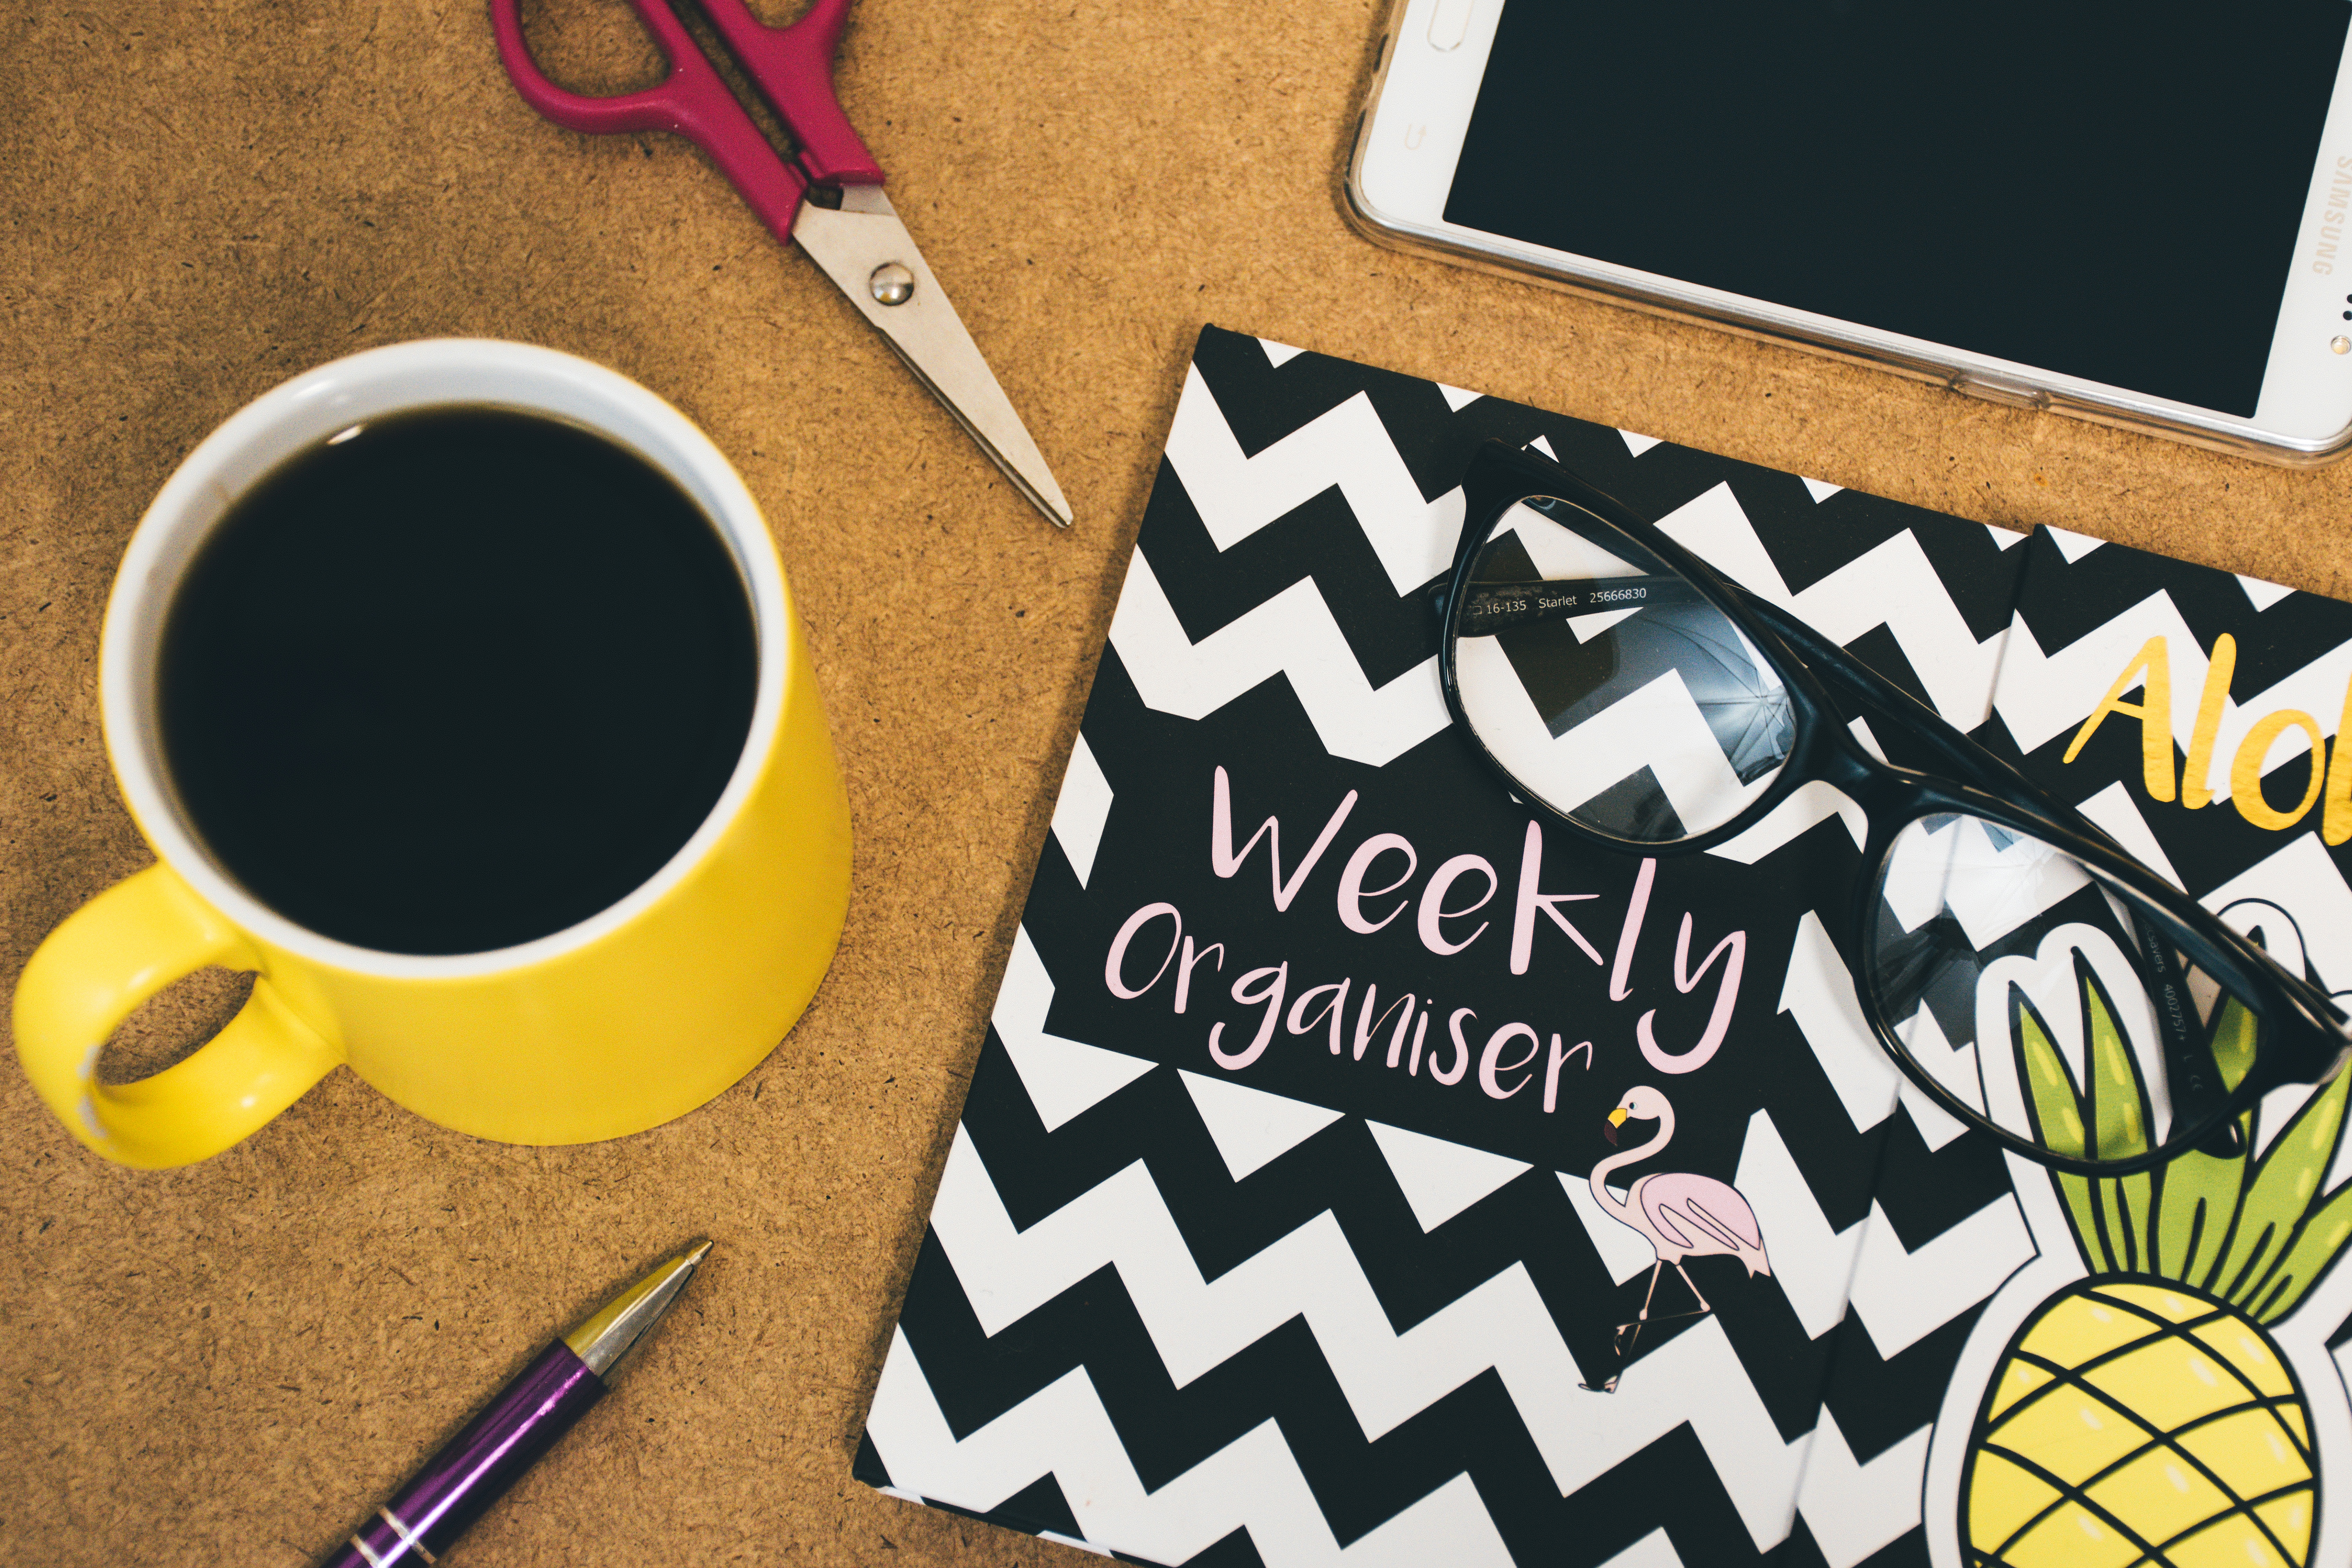
coffee cup, placemat, cup, drinkware, calligraphy, font, mug, tableware, blackboard, writing instrument accessory, serveware, textile, linens, caffeine, tablecloth, pattern, eyewear, illustration, graphic design, paper, writing, stationery, paper product, brand, drink